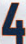
Number: 4